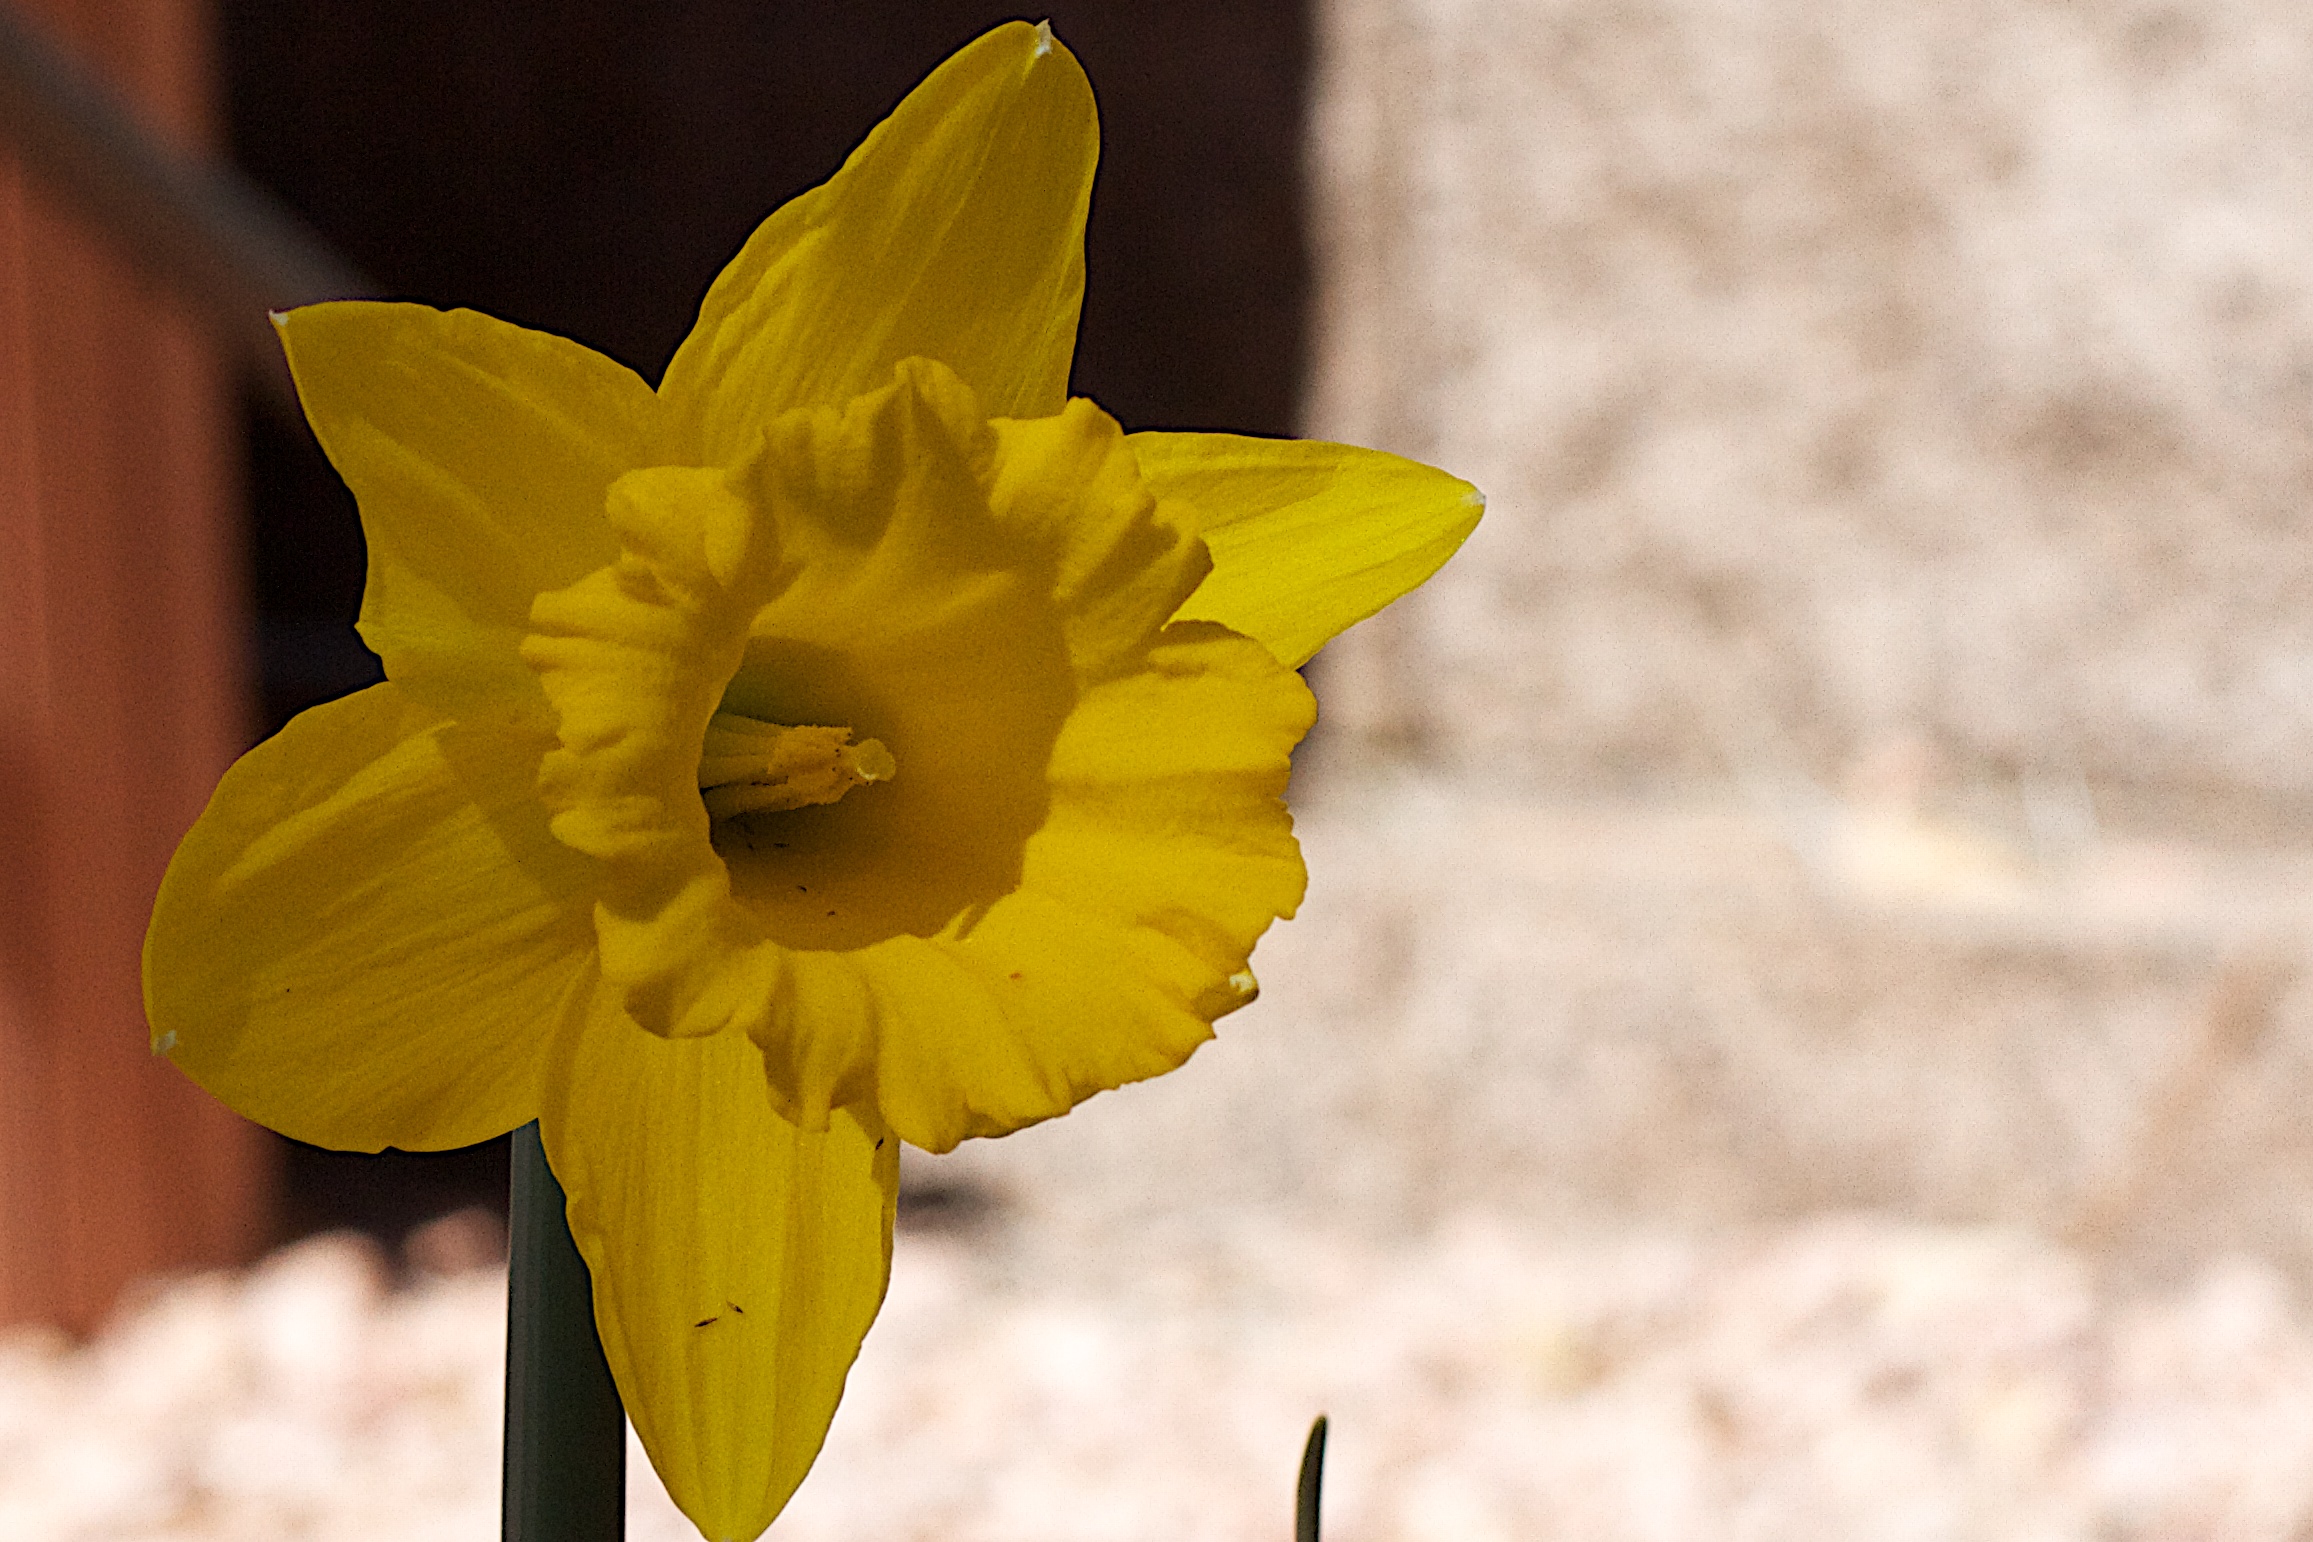
plant, photography, flower, petal, botany, yellow, daffodil, flora, close up, narcissus, macro photography, flowering plant, plant stem, land plant